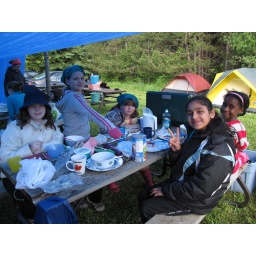
Breakfast of eggs in a bag under the big blue tarp.